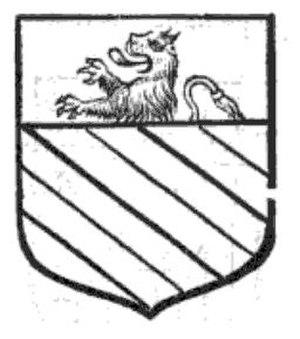
Armes des Servien, D'azur, à trois bandes d'or, au chef cousu d'azru, chargé d'un lion issant d'or.
Louis-François Servien, marquis de Sablé & de Boisdauphin, baron de Meudon, 7ᵉ baron de Châteauneuf, grand-sénéchal d'Anjou, est né en 1644 et il est mort le 19 juin 1710 à Paris. Saint-Simon le nomme "Sablé" dans ses Mémoires.
Le château de Meudon, dit château royal de Meudon, palais impérial de Meudon ou Domaine national de Meudon, est un château français situé à Meudon, dans le département des Hauts-de-Seine. Il est notamment la résidence de la duchesse d'Étampes, du cardinal de Lorraine, d'Abel Servien, de Louvois ainsi que de Monseigneur, dit le Grand Dauphin, qui lui adjoint en annexe le château de Chaville. Incendié en 1795 et en 1871, le Château-Neuf, dont la démolition est un temps envisagée, est conservé pour sa majeure partie. Il est transformé à partir de 1878 en observatoire servant de réceptacle à une lunette astronomique, avant d'être rattaché à l'Observatoire de Paris en 1927.
Abel Servien, marquis de Sablé et de Boisdauphin, comte de La Roche des Aubiers, né à Biviers le 1ᵉʳ novembre 1593 et mort à Meudon le 17 février 1659, est un homme d'État, diplomate français, surintendant des finances de 1653 à 1659 et sénéchal d'Anjou. Il est le frère de l'évêque François Servien, et l'oncle d’Hugues de Lionne.